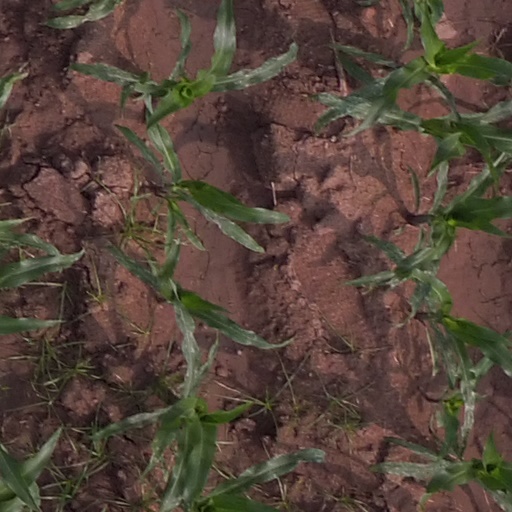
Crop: maize; corn